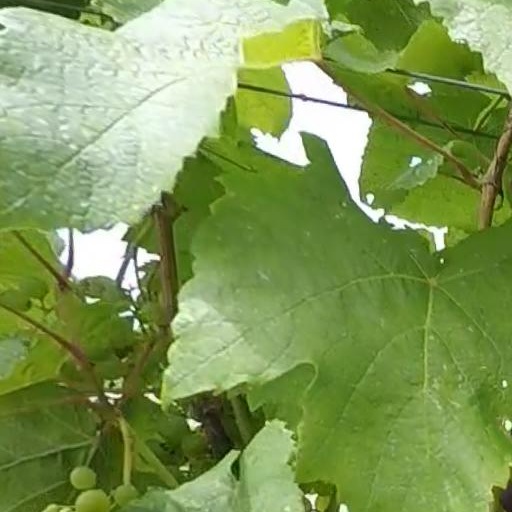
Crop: grape